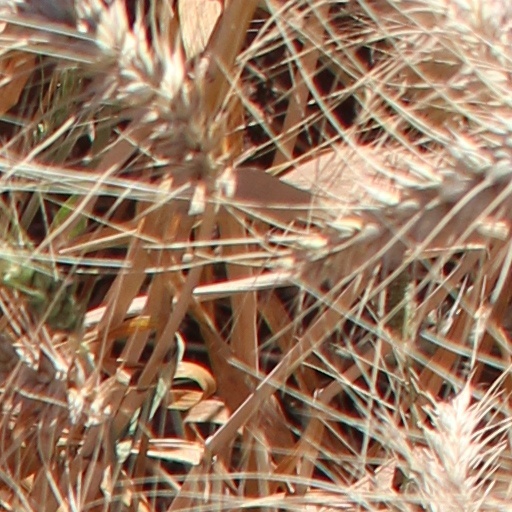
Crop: wheat